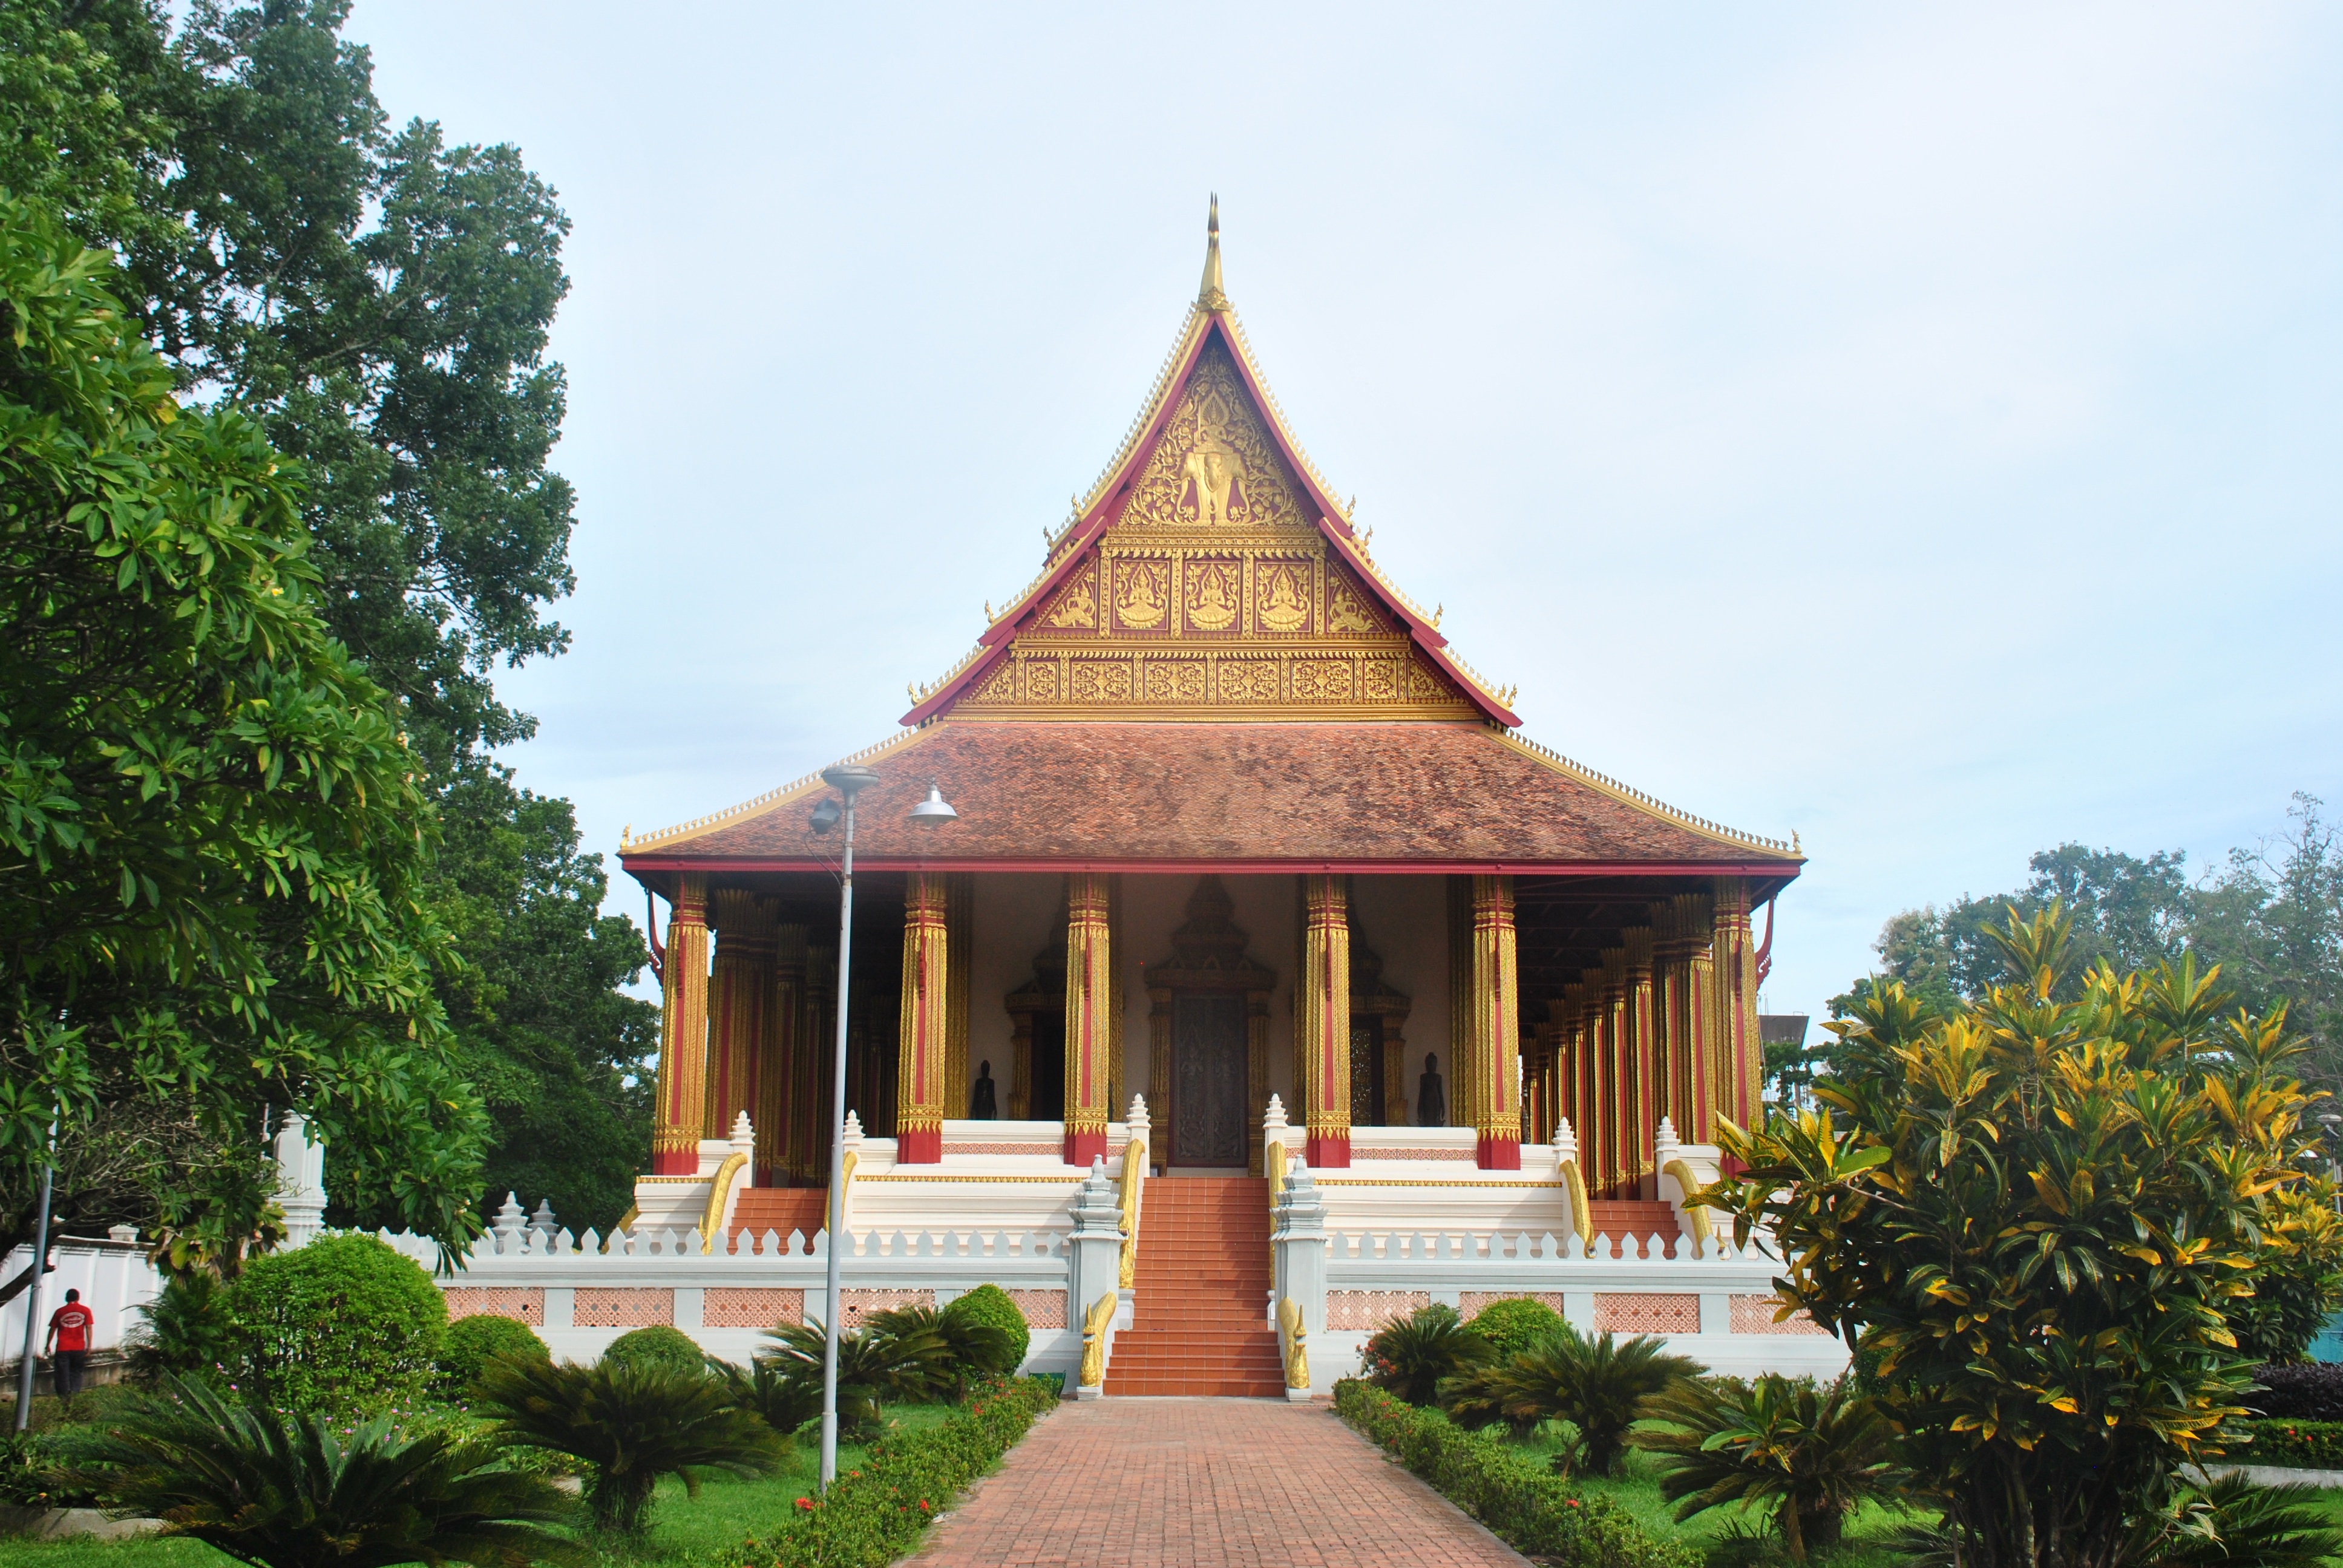
building, palace, chapel, place of worship, temple, shrine, estate, chinese architecture, pagoda, wat, historic site, shinto shrine